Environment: real
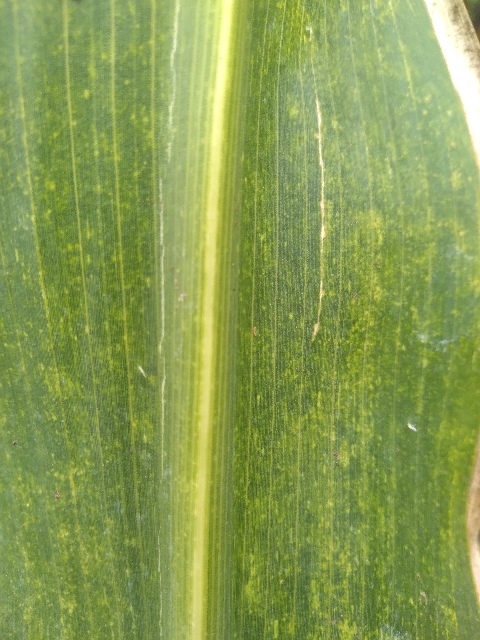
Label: lethal_necrosis